Rohtang Pass

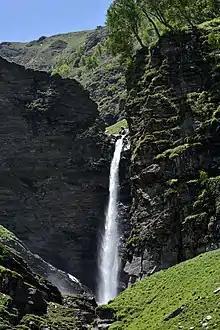
Waterfall on the Beas River, Marhi (Elev.

Several episodes of the History Channel's "Ice Road Truckers" series spinoff IRT Deadliest Roads dealt with truckers crossing the Rohtang Pass to deliver supplies. With increase in Traffic at Rohtang Valley, environmentalists fear its impact on the fragile mountain ecology. A rise in average temperature, and the consequent melting of glaciers, are also issues of severe concern.